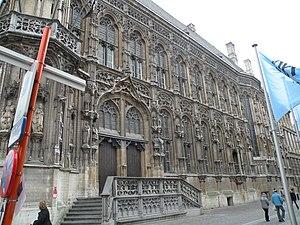
L'hôtel de ville de Gand, vu de Hoogpoort.